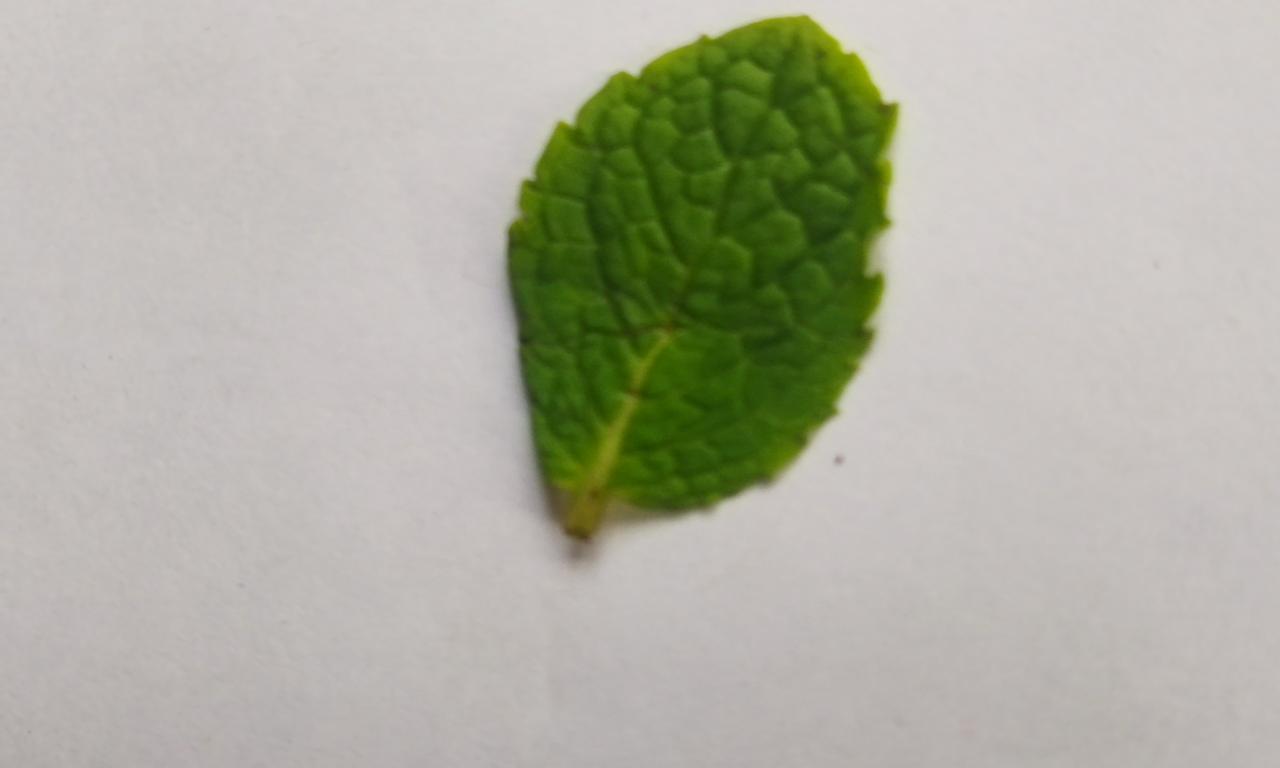
Label: Fresh